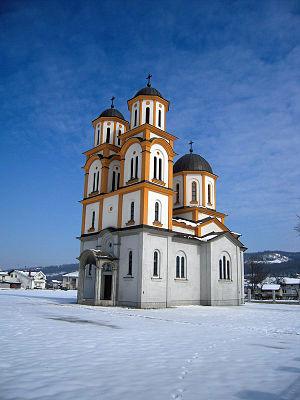
L'église Saint-Platon-Jovanović est située en Bosnie-Herzégovine, dans la Ville de Banja Luka et dans le faubourg de Vrbanja.